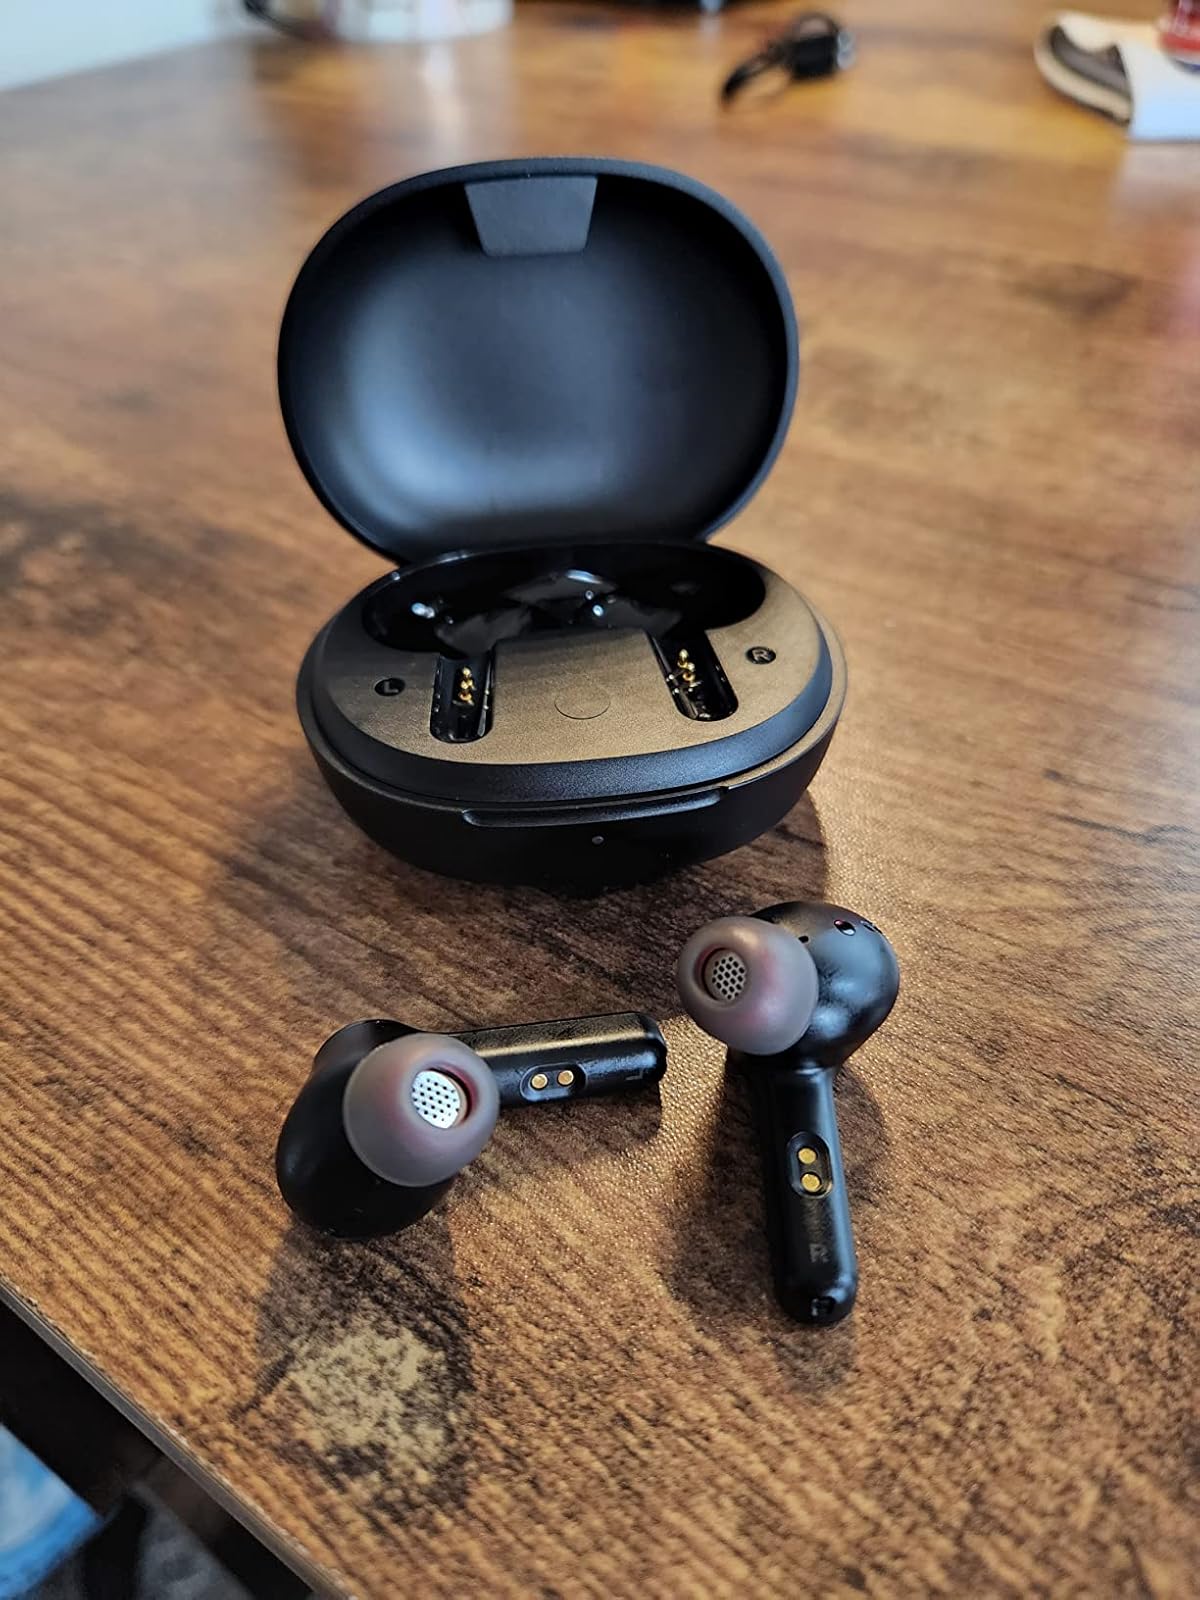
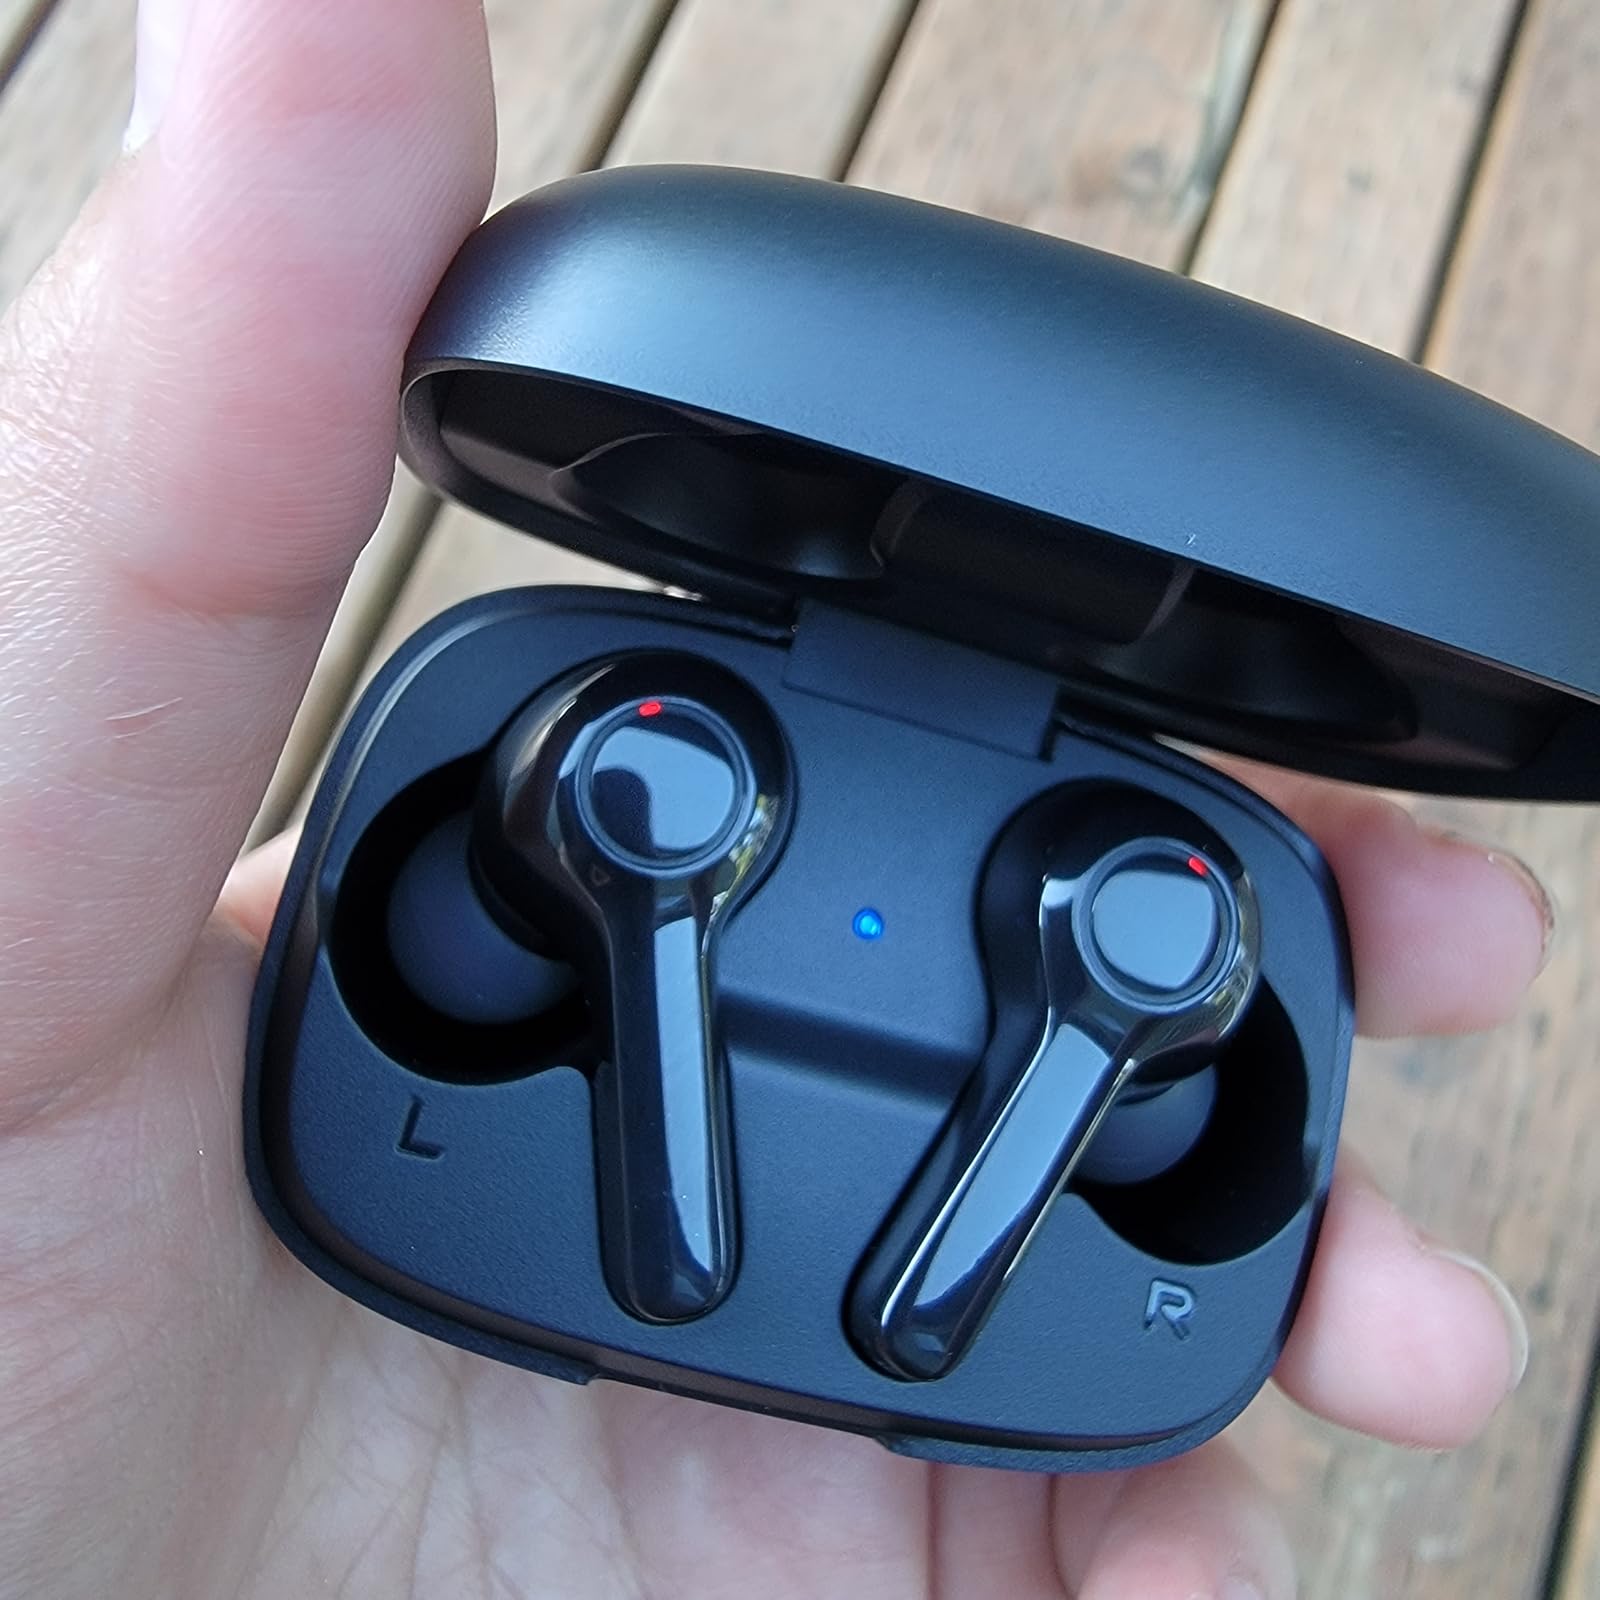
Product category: earbuds
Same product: no